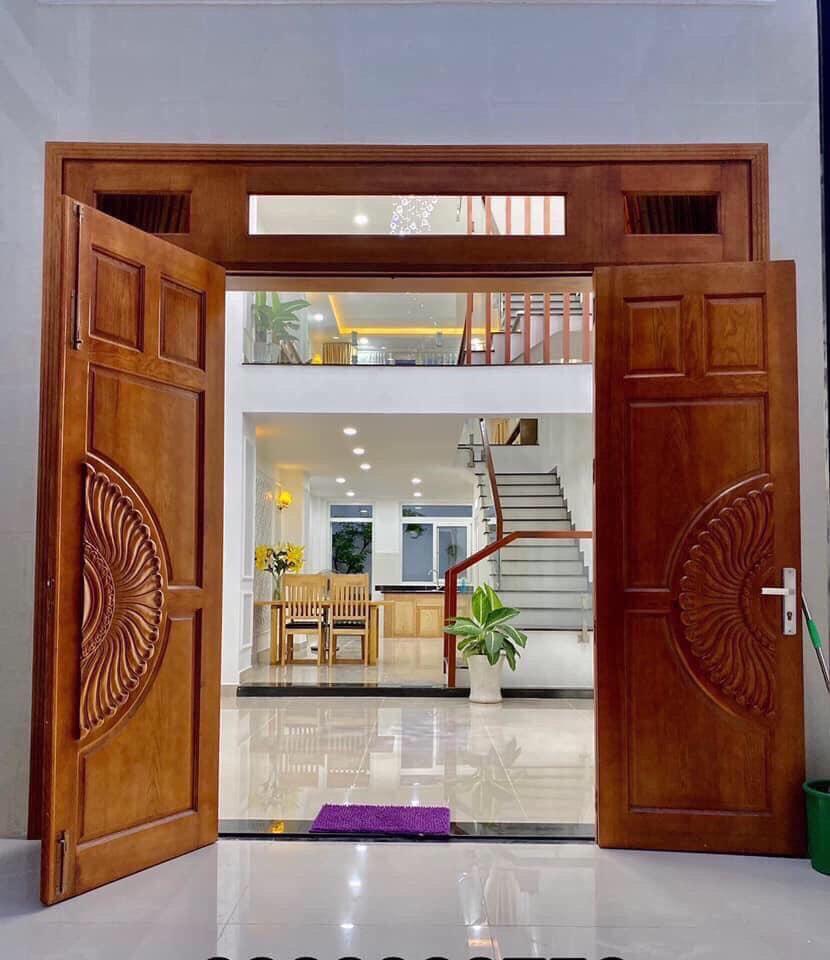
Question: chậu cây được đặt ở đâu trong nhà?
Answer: dưới chân cầu thang